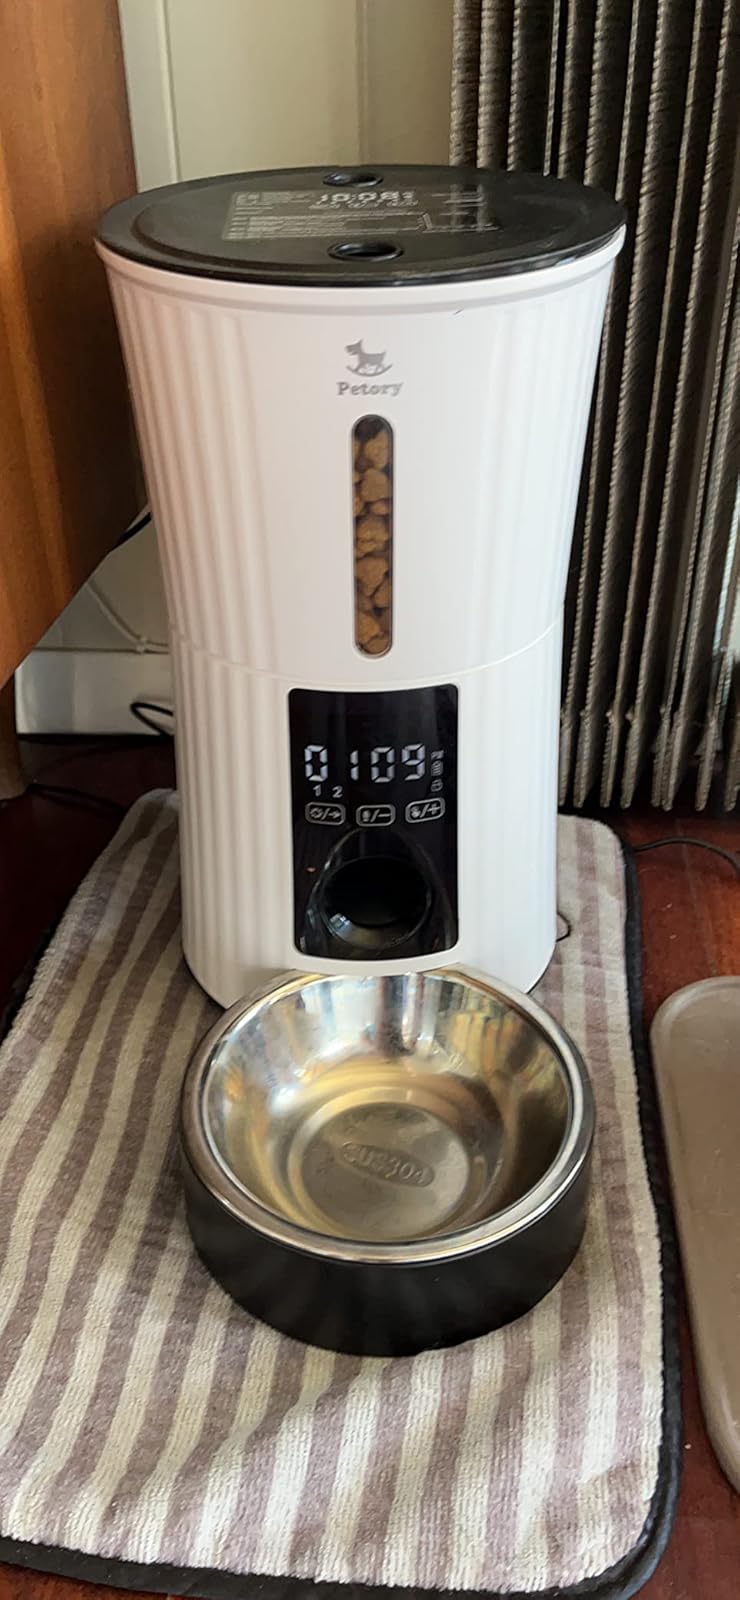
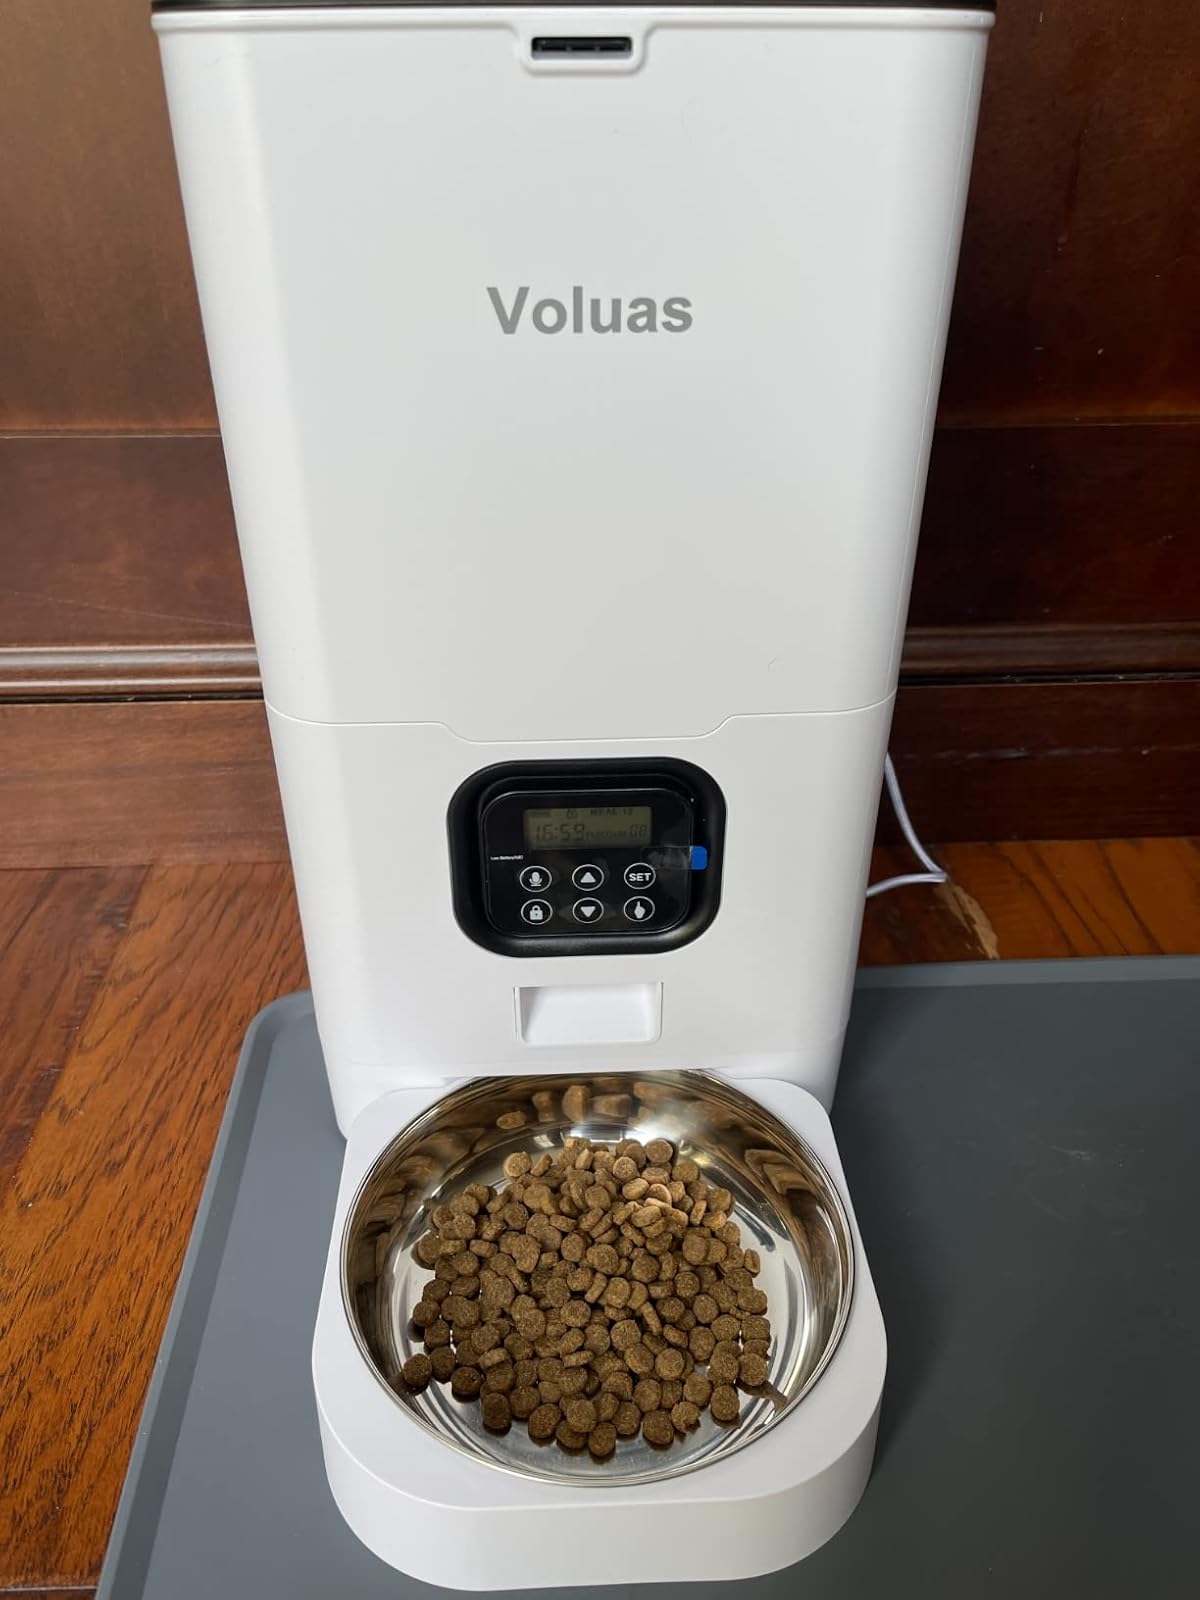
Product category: items_feeder
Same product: no